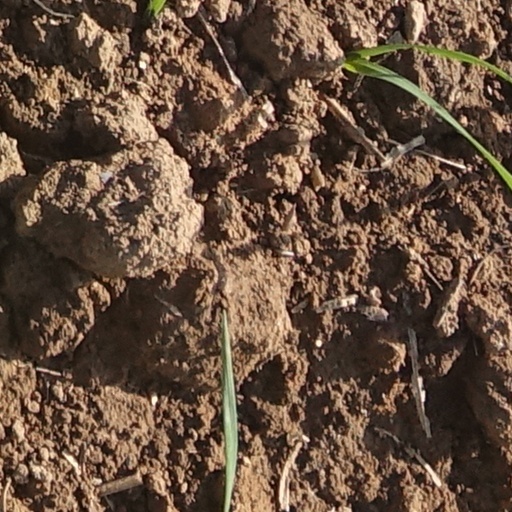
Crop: wheat